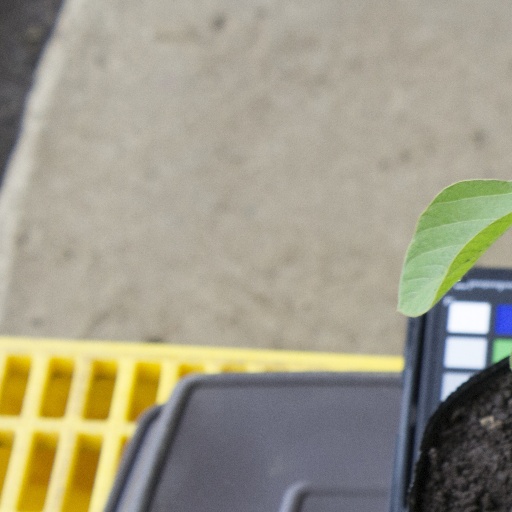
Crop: soybean